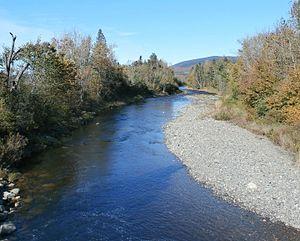
Rivière Ditton vue du pont sur le chemin du Petit-Canada près de La Patrie. Le mont Mégantic à l'arrièrre-plan.
La rivière Ditton est un tributaire de la rivière au Saumon. Cette rivière coule dans les municipalités de Chartierville et de La Patrie, dans la municipalité régionale de comté Le Haut-Saint-François, dans la région administrative de l'Estrie, dans la province de Québec, au Canada.